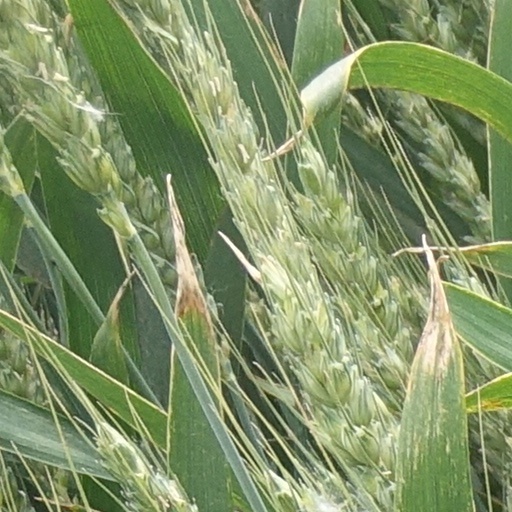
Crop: wheat